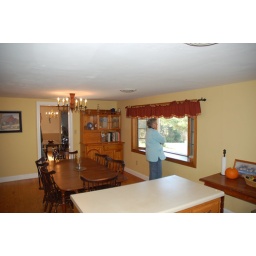
Beautiful bay window in kitchen eating area.